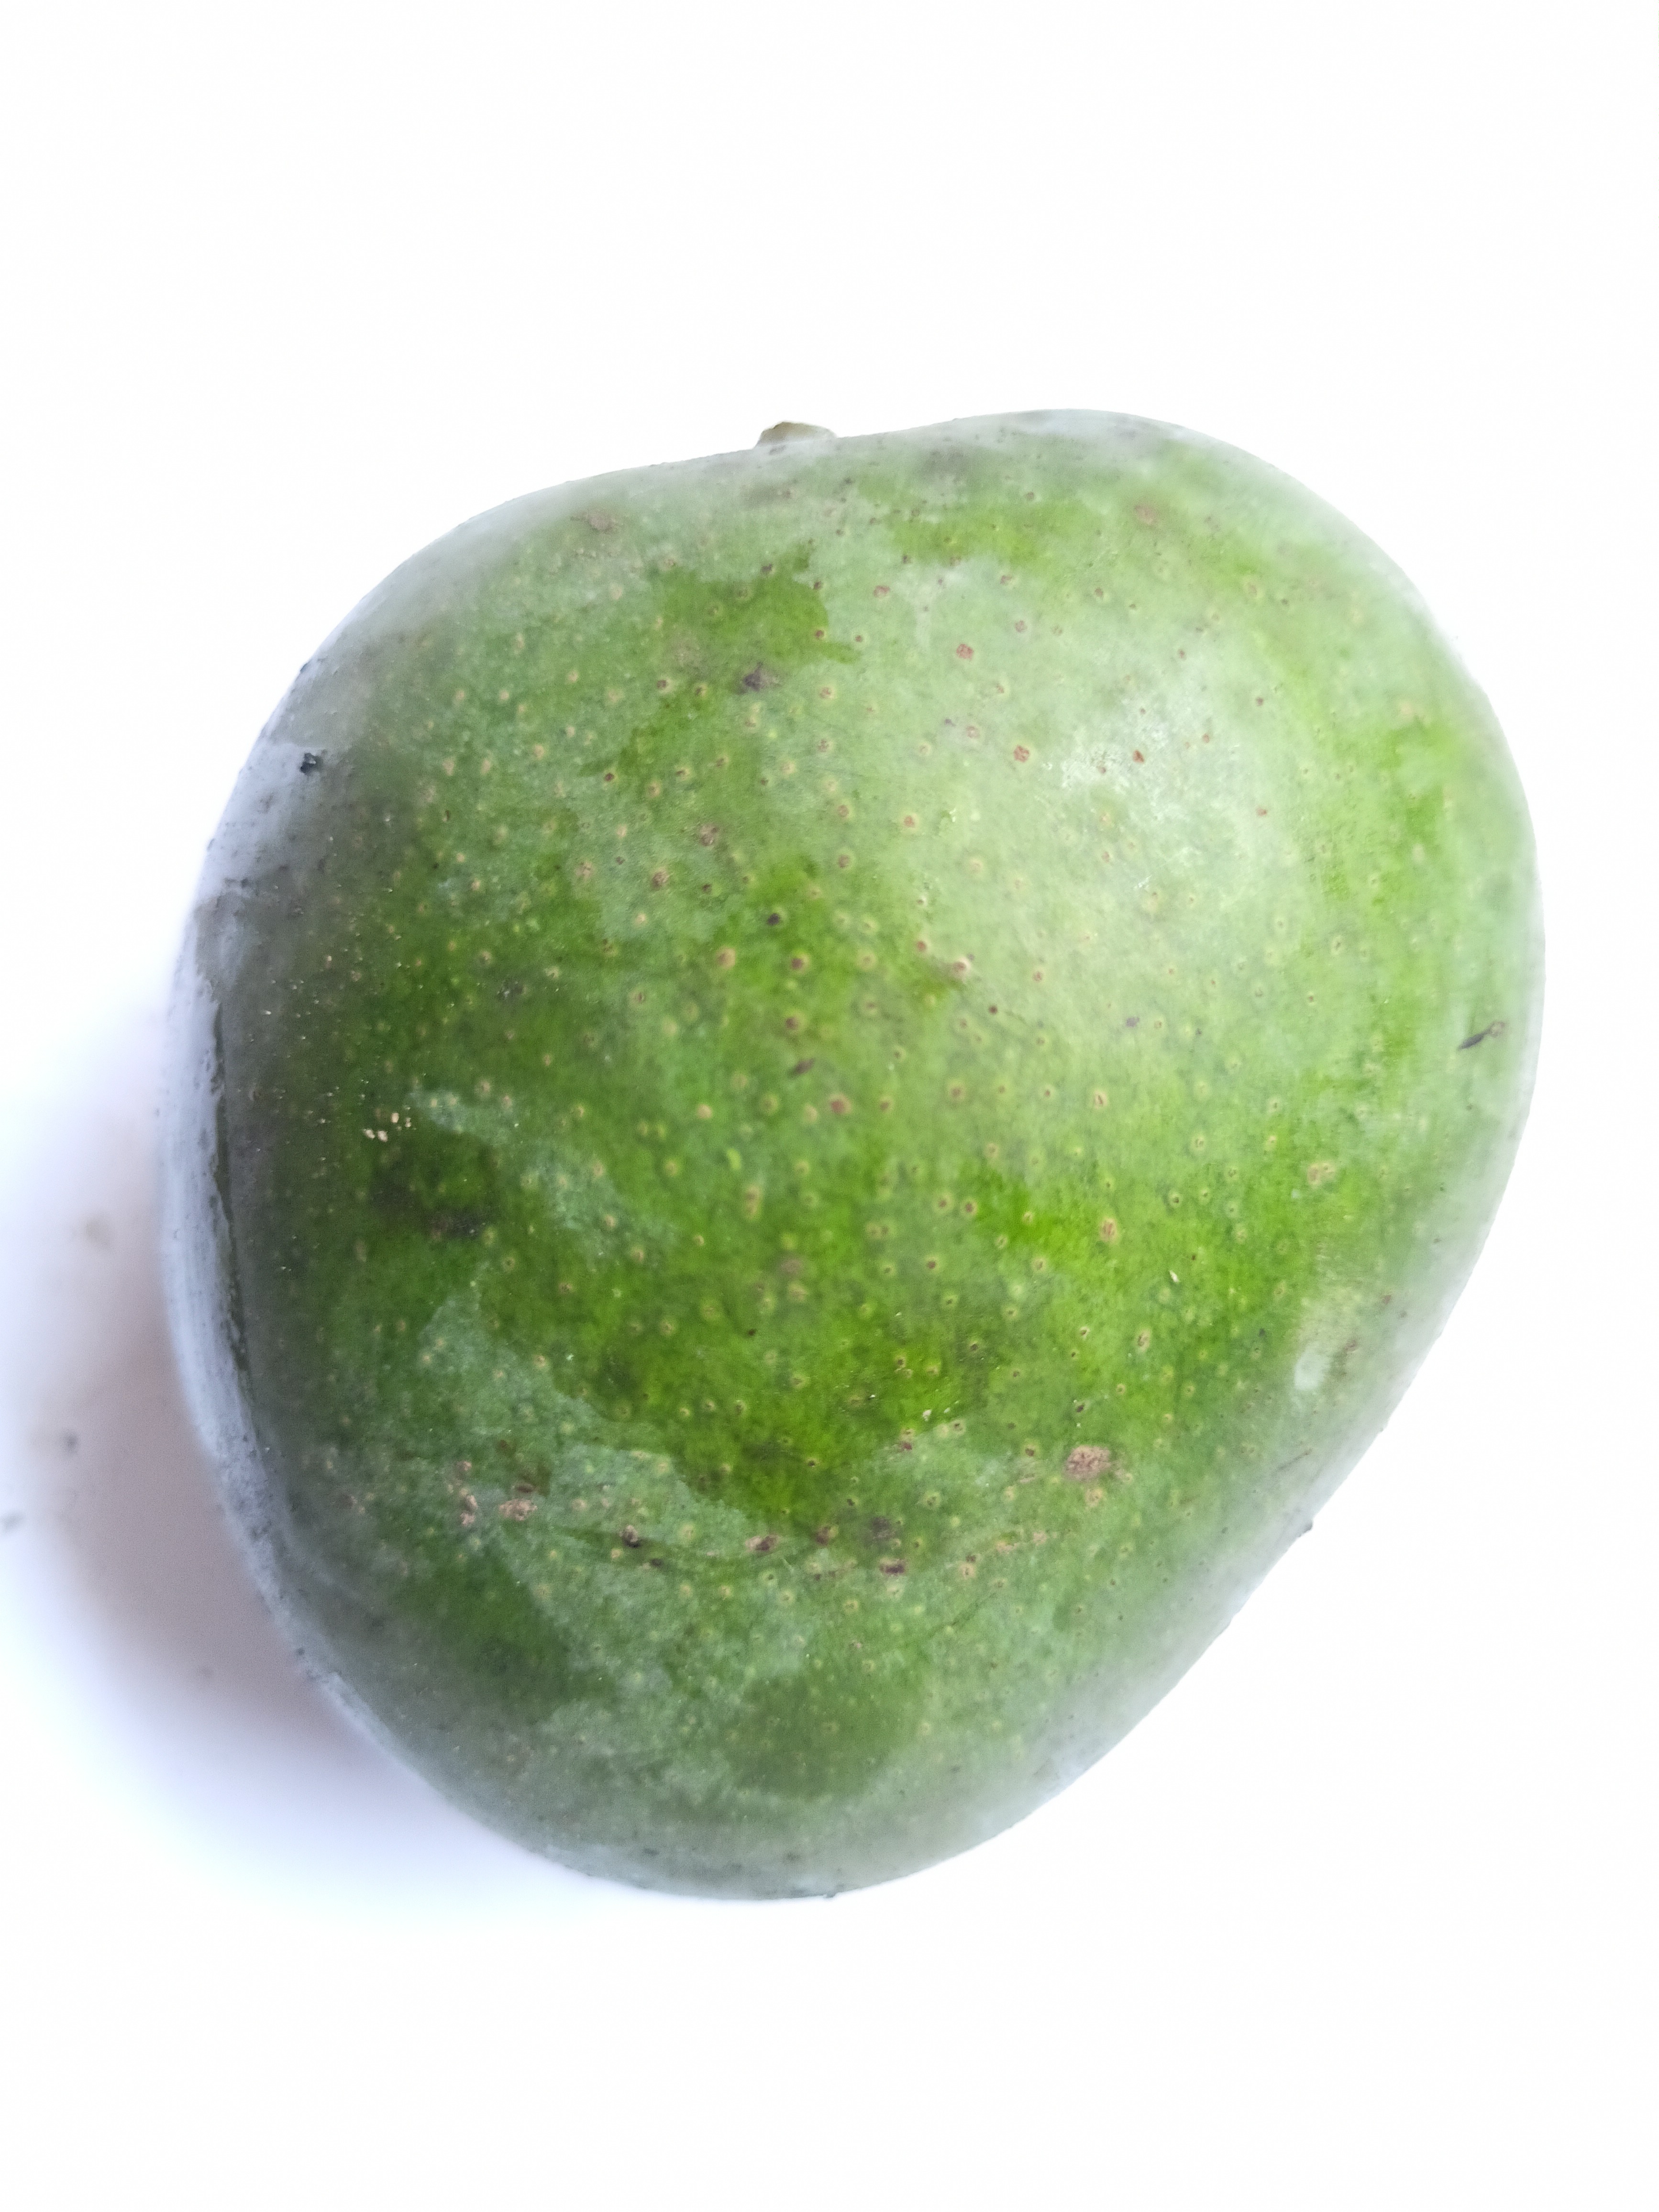
Mango variety: Khrishapat